Second Federal Republic of Mexico

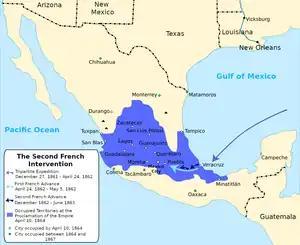
Map of the Intervention

President Juarez entered Mexico City in victory but now faced the task of rebuilding an exhausted and divided nation. A moratorium on foreign debt payments was passed in July, 1861 in order to meet Mexico's financial crisis, but France, the United Kingdom, and Spain responded with the Convention of London, agreeing to armed intervention in order to assure Mexico's debt payments. On 8 December 1861, the three navies occupied the port city of Veracruz.